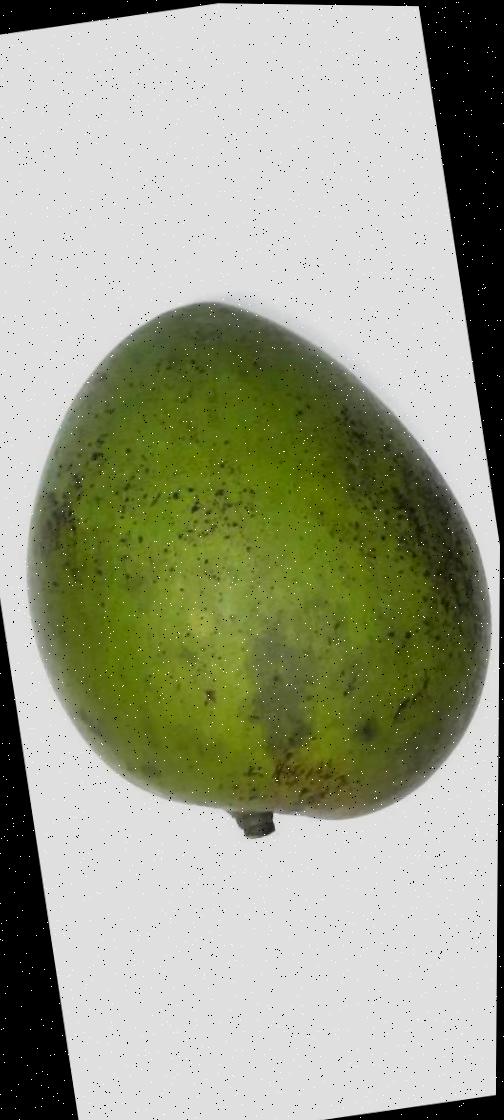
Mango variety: Harivanga